University College Cork

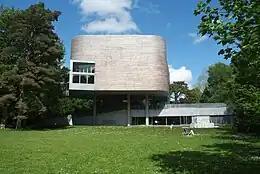
Glucksman Gallery in UCC's lower grounds

The School of Biological, Earth and Environmental Sciences and the School of Applied Psychology are based on the North Mall Campus, the site of the former North Mall Distillery.